Battle of Corydon

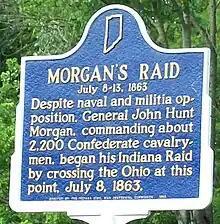
Historical marker at Morvin's Landing, near Mauckport, Indiana

On the morning of July 8, Lyon opened fire on the "Alice Dean", intending to destroy or disable the steamers. The men had only ever fired the cannon at celebratory events and were unsure how to aim it properly. Two shots were fired, with the second one hitting the upper deck of the "McCombs", passing through the ship and landing near a group of men on the shore, wounding a Confederate. Just as the shelling began Provost Marshal John Timberlake arrived on the scene from Corydon with a small company of reinforcements and assumed command. Timberlake, who was a colonel in the regular army, believed Morgan's force was small, and decided to spare the steamships and instead shell the massed cavalry. Before the cannon could be re-aimed, the superior Confederate artillery was set up and returned fire from their significantly higher position on the opposite side of the river. The dense morning fog in the valley obliged the Confederates to guess at their target. Their first shot landed short of the Legion's position, and the second shot landed behind them and leveled the cabin. The Legion defenders set off a third shot that had already been loaded into their cannon, and fled into a nearby forest. As they moved up the ridge and into the woods, they became visible to the Confederate artillery who began to shell the forest. One shot struck a log where two of the defenders had stopped to rest. They were mortally wounded while the rest fled into the forest as the Confederates continued to shell the landing.